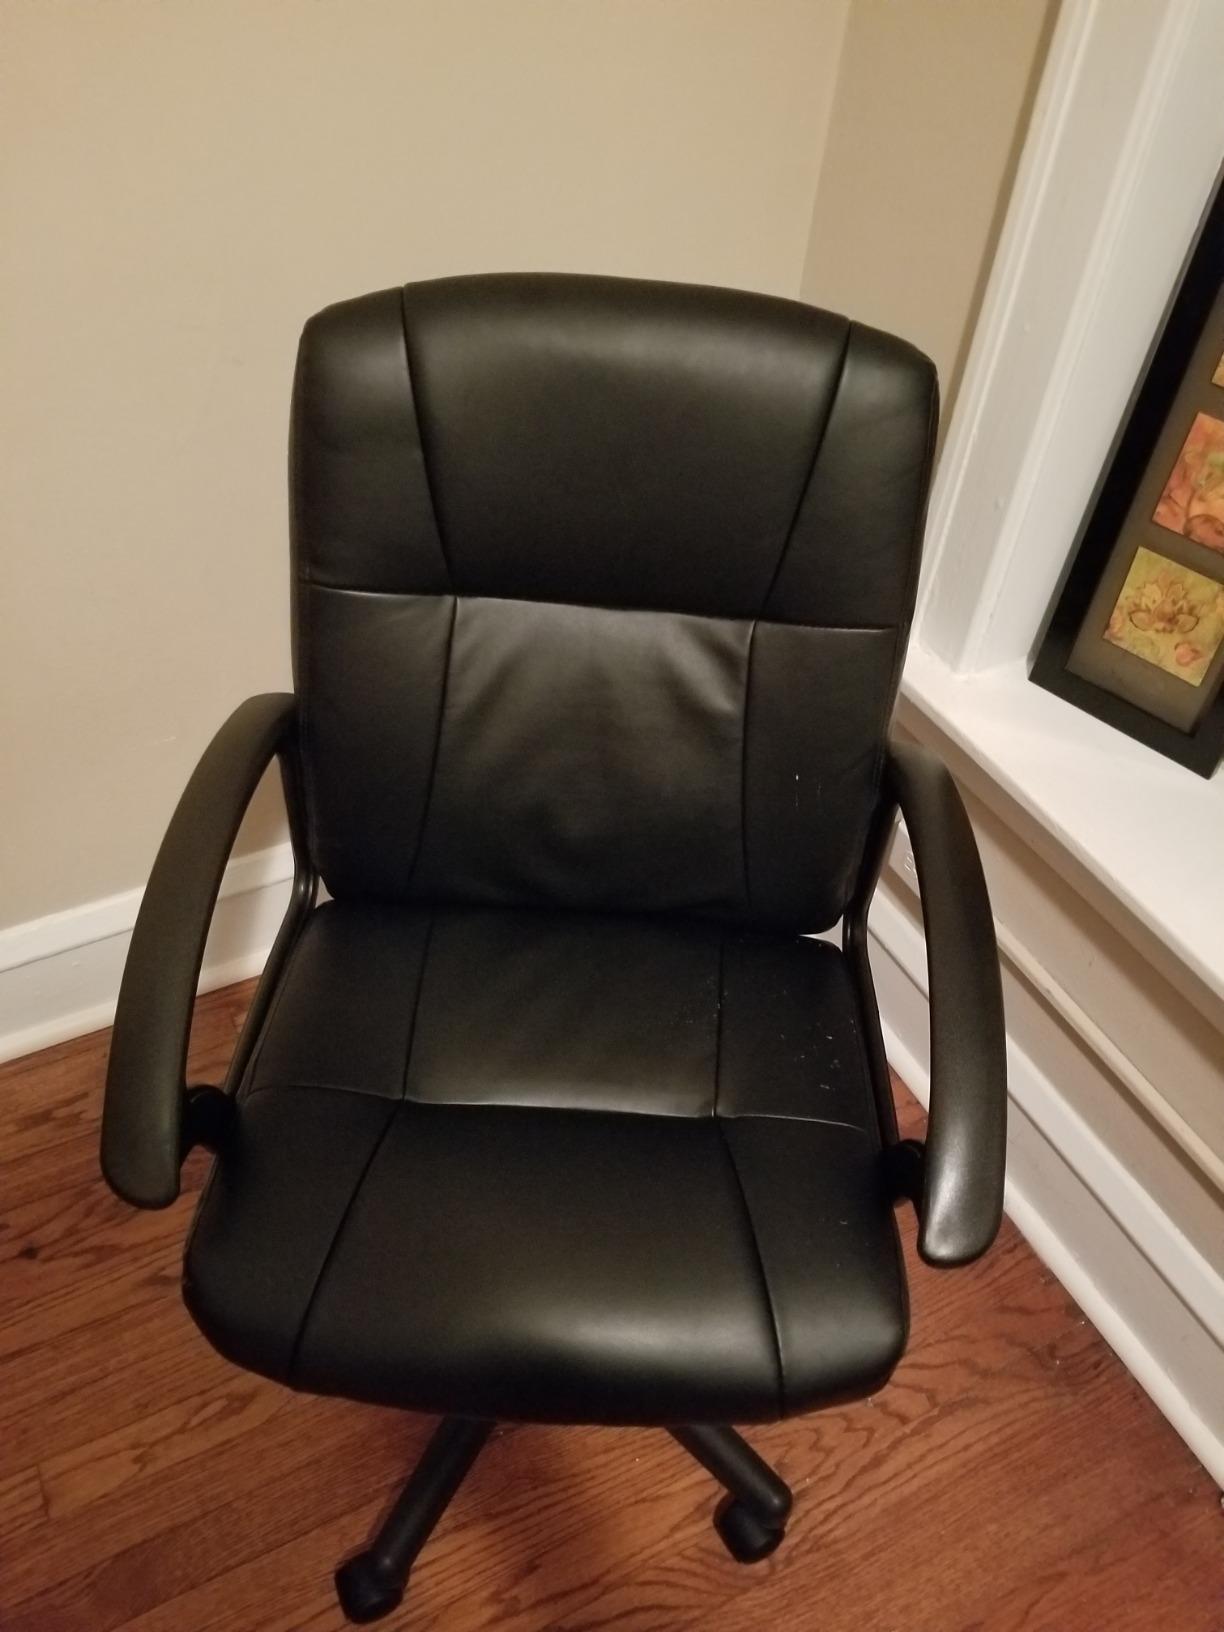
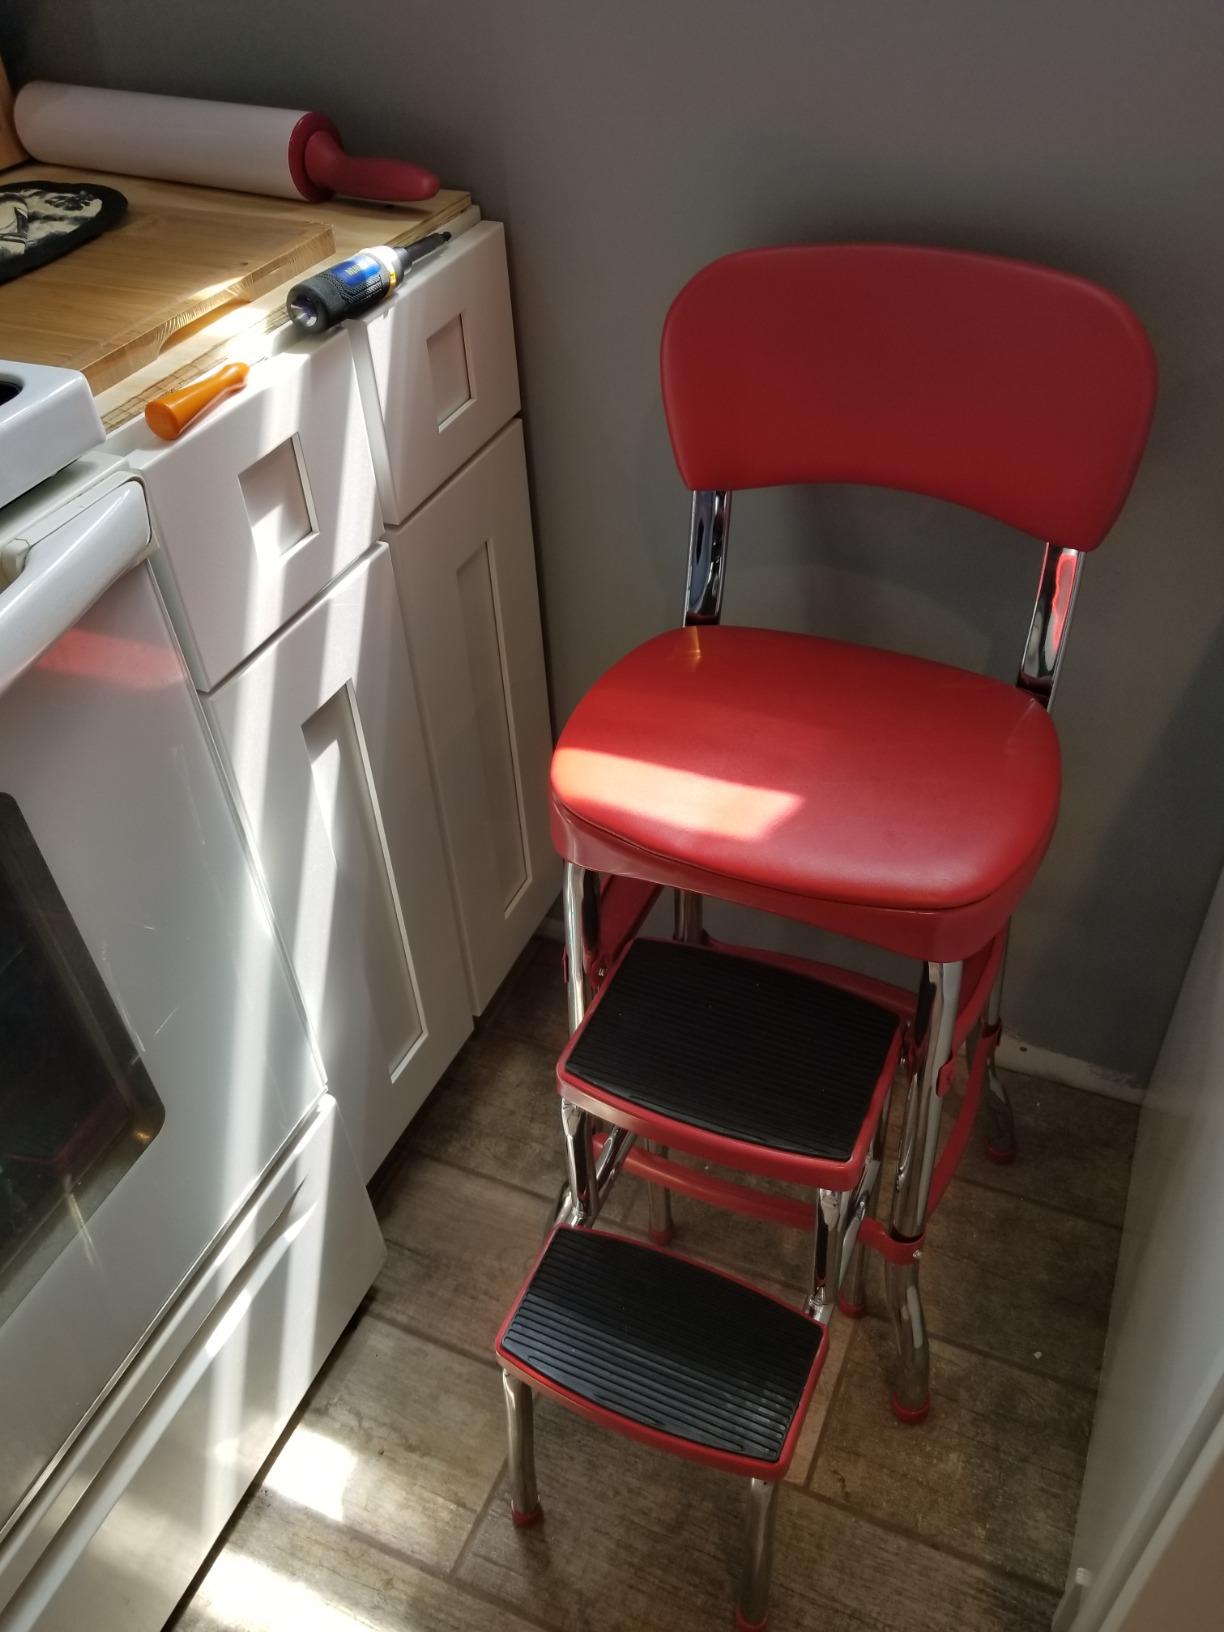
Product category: items_chair
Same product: no